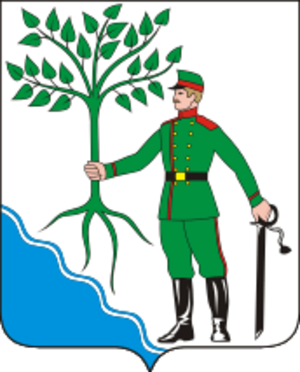
Novokoubansk est une ville du kraï de Krasnodar, en Russie, et le centre administratif du raïon de Novokoubansk. Sa population s'élevait à 34 968 habitants en 2013.